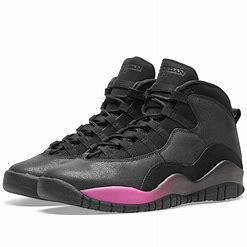
Brand: Jordan
Model: 10 Retro